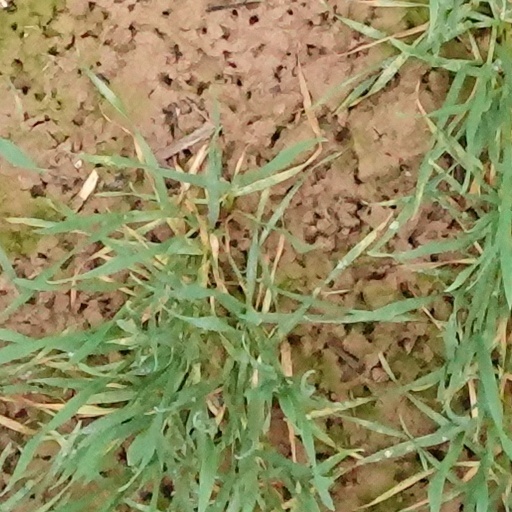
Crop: wheat